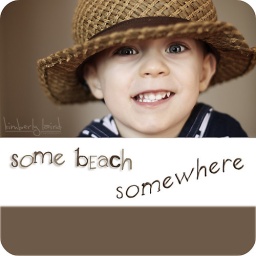
The boy is already in Texas, with his toes in a the sand and a nice tall glass of.... juice in his hand!